History of rodeo

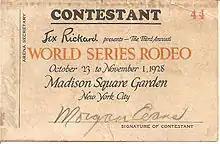
Second Annual 1928 World Series Rodeo (Steer wrestling Champ 1927) Contestant ticket

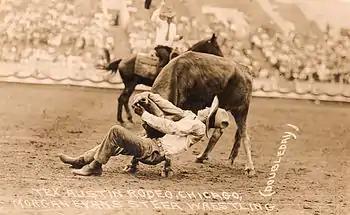
Bulldogging photo of Cowboy Morgan Evans at the Tex Austin rodeo in Chicago (note that Cowboy Evans has a Western riding boot on his right foot and a low quarter shoe on his left for quick competition dismount.)

In 1923, Tex Austin hired the New Yankee Stadium for 10 days and intended to offer $50,000 in prize money, double of what was offered at the previous Madison Square Garden rodeo the year prior. Tickets for the event were between $2–3. Tex Austin planned to pay the cowboys 100 cents on the dollar. Events offered were bronc riding, bulldogging, calf roping, trick and fancy riding, steer riding, relay race and the cowgirls' bronc riding. Famous bad horses Mystery, Nose Dive, P.J. Nutt and Peaceful Henry were at the contest in the prior year. Riders included Mike Hastings, Mabel Strickland, Roy Quick, Ike Rude, Powder River Thompson, Bonnie McCarroll and Bonnie Gray, as well as many others.